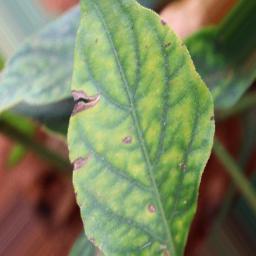
Label: nutritional